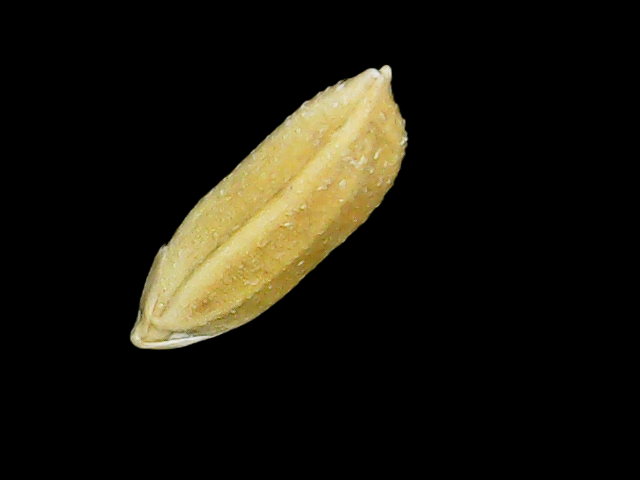
Rice variety: Bd95